Rollercoaster Mania

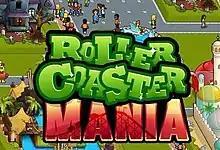
Rollercoaster Mania Logo

Rollercoaster Mania is a theme park game for Facebook. The game is developed by Noisy Duck and published by the 6waves. The game is based on the 1994 PC game Theme Park on iOS developed by EA, rearranged to focus on social play.